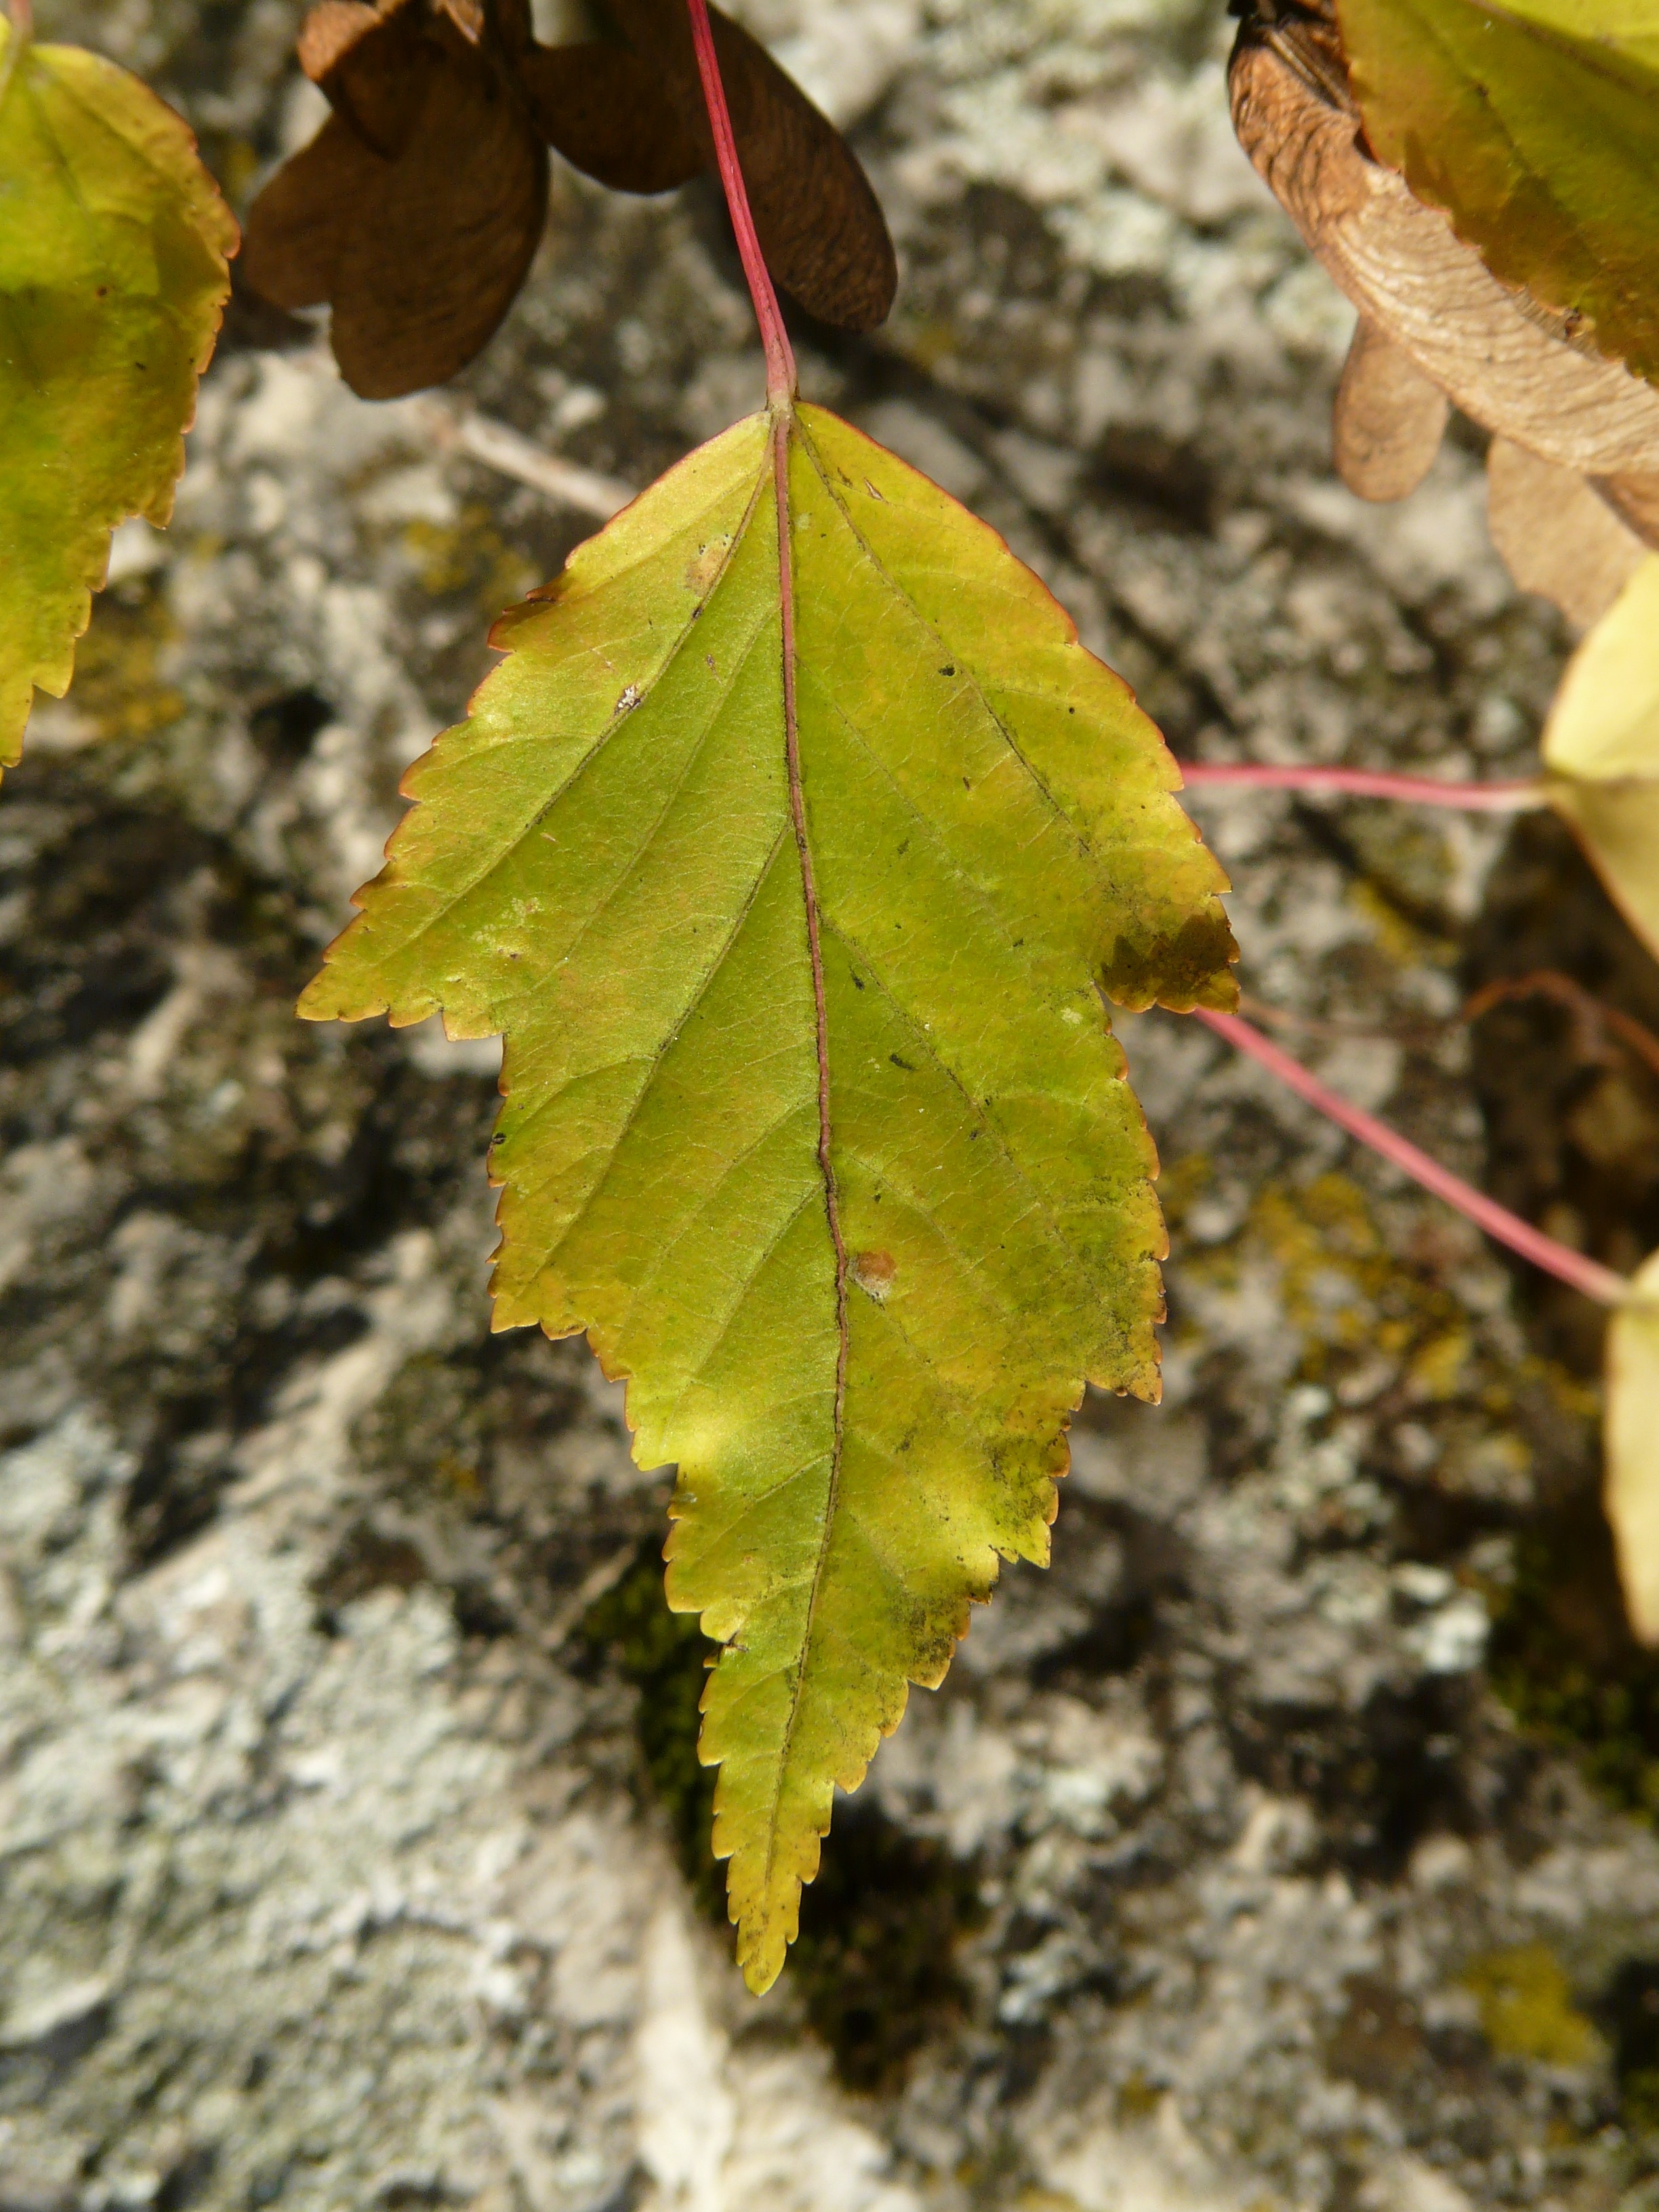
tree, nature, branch, plant, leaf, flower, green, produce, autumn, botany, yellow, flora, season, maple, jagged, deciduous, sapindaceae, acer, smart, macro photography, flowering plant, soapberry plant, small leaf, plant stem, woody plant, land plant, fire maple, acer tataricum subsp ginnala, dreispitz maple, amur maple, amurahorn, 3 lobed, acuminate, tatar quilt maple, acer tataricum, tatar maple, quilting maple, ginnala